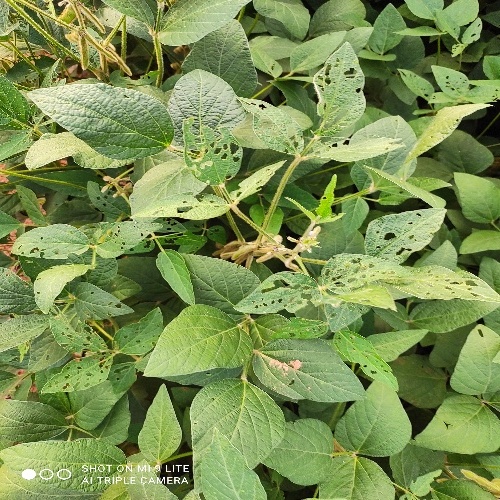
Label: Caterpillar